Mahbuba Maqsoodi

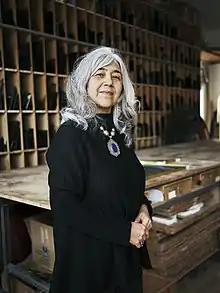
Saya yang dan

Mahbuba Elham Maqsoodi (born 1957) is a German-Afghan artist based in Munich, Germany. She is recognized for miniature paintings and painting on glass, including designing 34 stained glass windows for Tholey Abbey in Germany. She is an advocate for women's rights, a published author, and received a PhD in Art History.